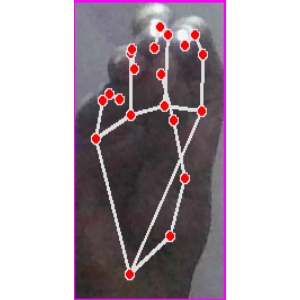
अक्षर: ङ